John Wilkes Booth

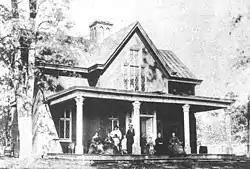
Tudor Hall in 1865

As a boy, Booth was athletic and popular, and he became skilled at horsemanship and fencing. He attended the Bel Air Academy and was an indifferent student whom the headmaster thought was "not deficient in intelligence, but disinclined to take advantage of the educational opportunities offered him." In 1850–1851, he attended the Quaker-run Milton Boarding School for Boys located in Sparks, Maryland, and later St. Timothy's Hall, an Episcopal military academy in Catonsville, Maryland where he was baptized by Reverend Libertus Van Bokkelen. At the Milton school, students recited classical works by such authors as Cicero, Herodotus, and Tacitus. Students at St. Timothy's Hall wore military uniforms and were subject to a regimen of daily formation drills and strict discipline. Booth left school at 14 after his father's death.